Darjeeling district

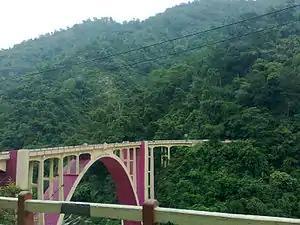
Coronation Bridge over Teesta river.

The economy of Darjeeling hill area depends on tea production, horticulture, agriculture, forestry and tourism. The major portions of the forests are today found at elevations of and above. The area in between is cleared either for tea plantation or cultivation. About 30 per cent of the forest covers found in the lower hills are deciduous. Evergreen forest constitutes only about 6 per cent of the total forest coverage. "Shorea robusta" remains the most prominent species of tropical moist deciduous forest along with heavy undergrowth.